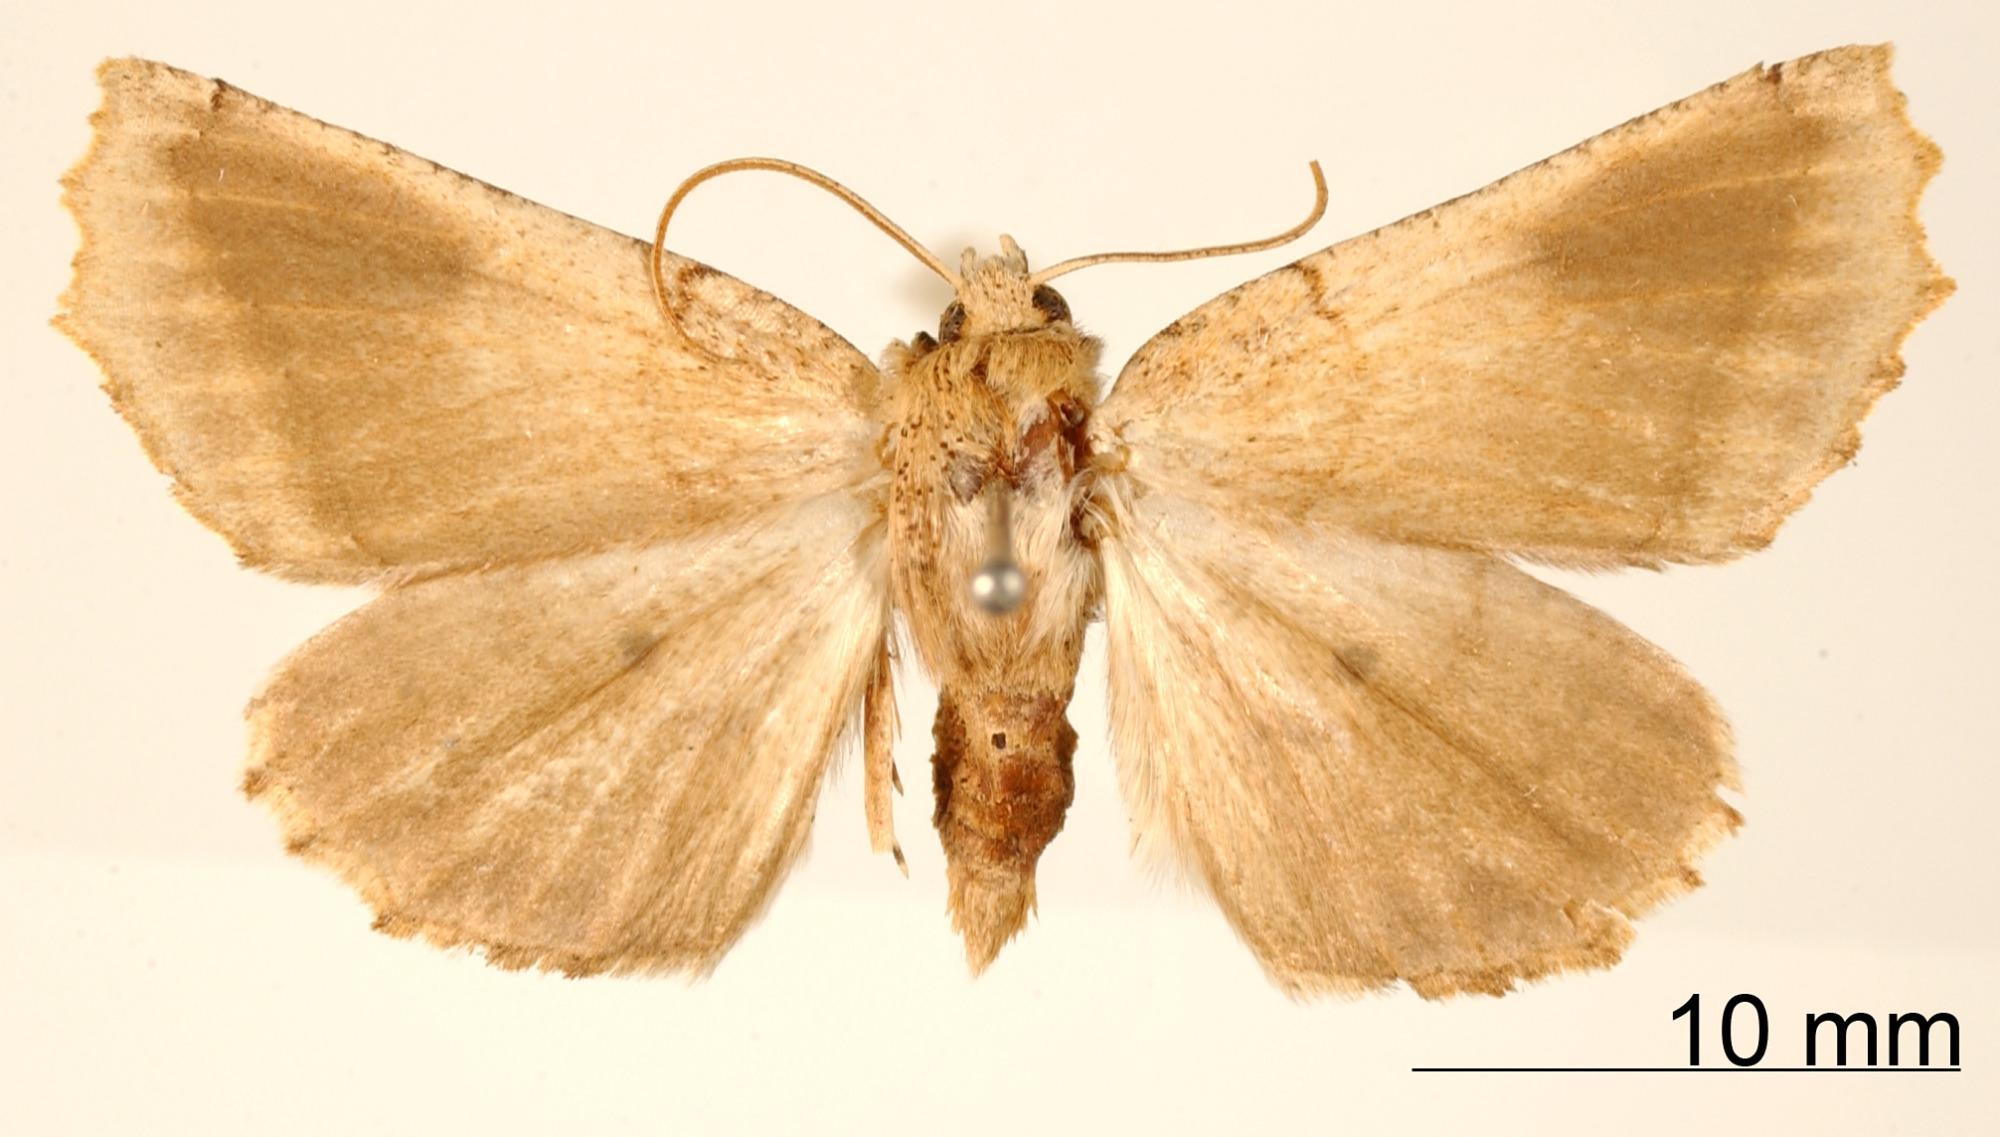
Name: Cnephora subochrea
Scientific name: Cnephora subochrea Dognin, 1911
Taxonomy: Animalia, Arthropoda, Insecta, Lepidoptera, Geometridae, Ennominae
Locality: Loja, Ecuador, Ecuador